Mohamed Al-Fayed

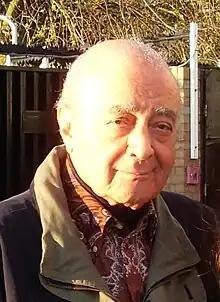
Al-Fayed in 2011

Mohamed Abdel Moneim Al-Fayed (27 January 192930 August 2023) was an Egyptian businessman. His residence and primary business interests were in the United Kingdom from the mid-1960s, and his business interests included ownership of the Hôtel Ritz Paris, Harrods department store and Fulham Football Club. At the time of his death in 2023, "Forbes" estimated his wealth at US$2 billion. Since his death, Al-Fayed has been accused by multiple women of sexual harassment and assault.